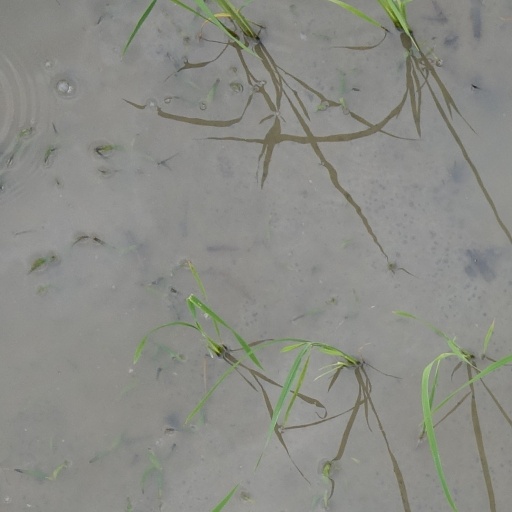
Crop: rice